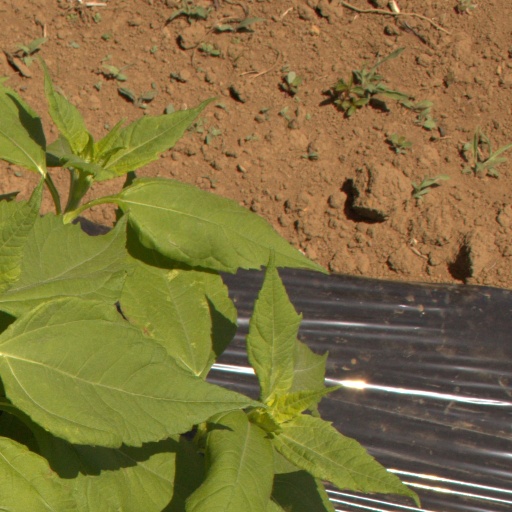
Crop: Jerusalem artichoke